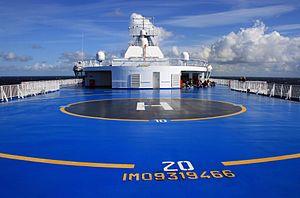
L'héliport du Ferry ""Finnmaid"" en mer baltique (ligne Travemünde - Helsinki). Information about Finnmaid may be found at IMO 9319466.A ship can change name and flag state through time, but the IMO number remains the same through the hull's entire lifetime. As a result, it can be useful to identify a ship by using the IMO number."